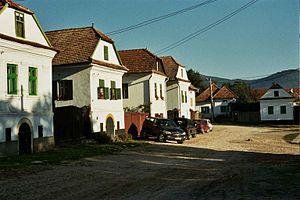
Cet article recense les sites inscrits au patrimoine mondial en Roumanie.